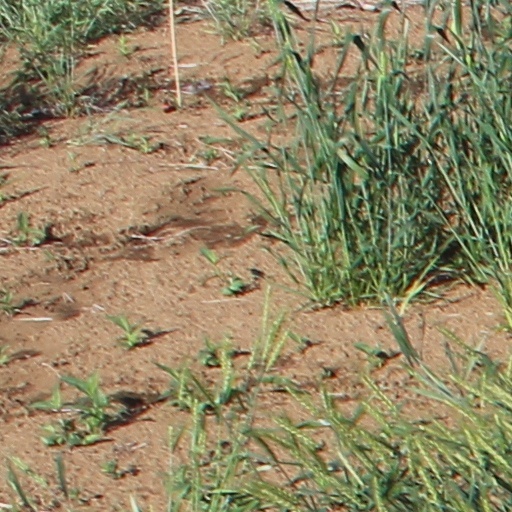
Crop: wheat